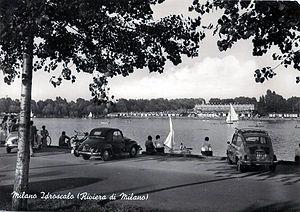
L'Idroscalo de Milan, en Italie, est un plan d'eau artificiel originellement conçu dans l'entre-deux-guerres pour être l'hydroaéroport de la métropole lombarde. En fait, il a peu servi à cet usage, mais est vite devenu une importante base de loisirs.